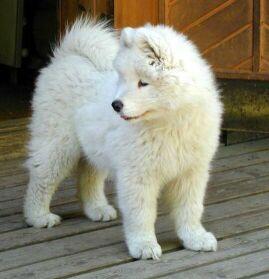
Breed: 2192-n000088-Samoyed